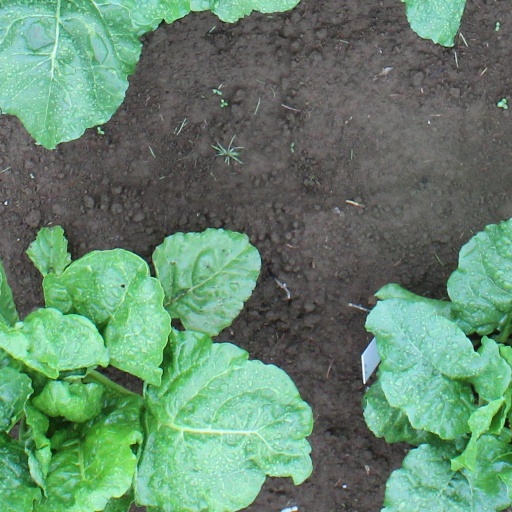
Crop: sugar beet